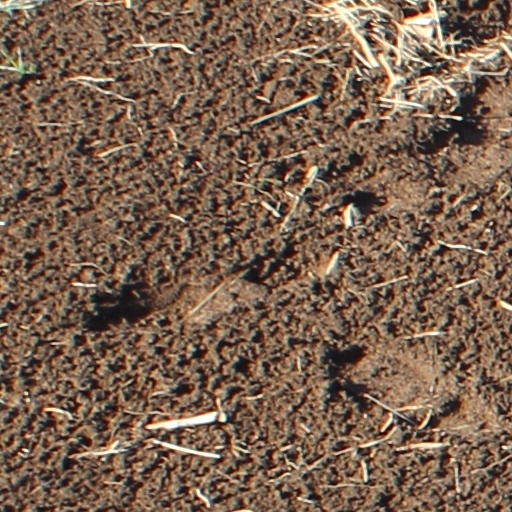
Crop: wheat